Shuowen Jiezi

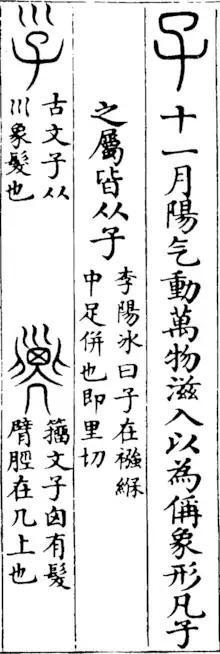
Entry for 'child', showing the small seal form (top right), with the ancient and Zhou-script forms on the left

Individual entries can also include graphical variants, secondary definitions, information regarding their regional use, citations from pre-Han texts, and further phonetic information, typically provided in a ( 'read as if') notation.